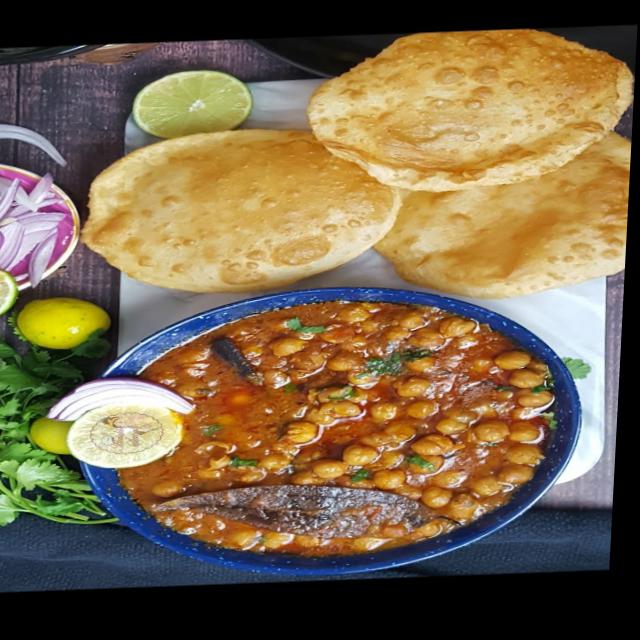
Dish: chole_bhature